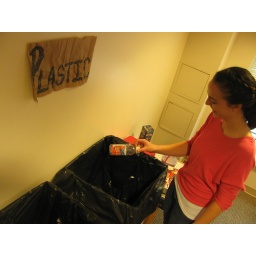
WJU's Going Green! Sophomore Audra Macri gets involved by recycling plastic water bottles.